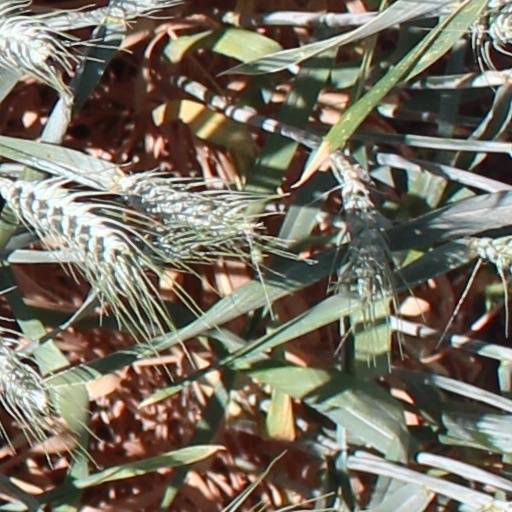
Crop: wheat